Nikephoros Phokas Barytrachelos

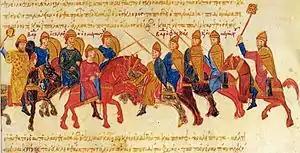
Clash between the armies of Skleros and Phokas, miniature from the "Madrid Skylitzes"

In 978, after Tzimiskes's death and the rise of Basil II to the throne, Bardas Phokas was recalled to lead the imperial forces against his old rival Bardas Skleros, who had rebelled and seized much of Asia Minor. After early reverses, the loyalist forces under Phokas proved victorious in spring 979, forcing Skleros to flee to Byzantium's eastern Muslim neighbours, finding refuge in the Buyid court at Baghdad.